2nd Infantry Division (United Kingdom)

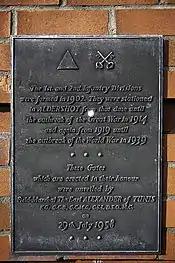
The inscription on the memorial gate at Aldershot.

The 2nd Armoured Division was the first of the four BAOR divisions to be reorganised. After the process was completed, it was 8,600 men strong, and equipped with 132 Chieftain tanks (with 12 other tanks in reserve). In a time of war, the division was expected to be reinforced by reserve and Territorial Army (TA) personnel who would arrive from the UK. These troops would be assigned to the division's existing units. For example, an infantry battalion was around 650 strong during peace. During a crisis, the reinforcements would increase the battalion to around 800 strong. With this method, the division would increase to 14,000. The divisional headquarters was based in Lübbecke, West Germany, and its signal regiment was in Bünde. As well as tanks, the division had three mechanised infantry battalions with the troops carried in FV432 armoured personnel carriers; an armoured reconnaissance regiment equipped with FV101 Scorpions and FV107 Scimitars; two regiments of self-propelled artillery; an anti-tank battery equipped with Swingfire anti-tank missiles; anti-aircraft units equipped with Blowpipe missiles; an aviation regiment equipped with scout helicopters; and support services: divisional engineers, medical, provost; transport, ordnance, and field workshop units. The actual units that comprised the division were not fixed. During the Cold War, the British Army rotated units through BAOR. For example, infantry battalions would generally serve a four-year tour with BAOR, before they were rotated to another theatre; armoured units could serve up to eight years. A number of the division's units were also rotated through Northern Ireland. Units sent there were a constant drain on the whole of BAOR. For example, the 2nd Armoured Division Engineer Regiment was deployed to Northern Ireland in December 1979.